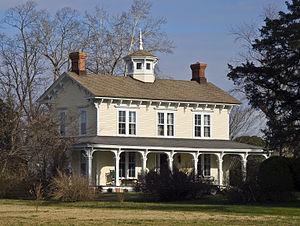
Memory Lane, Denton, Maryland, États-Unis